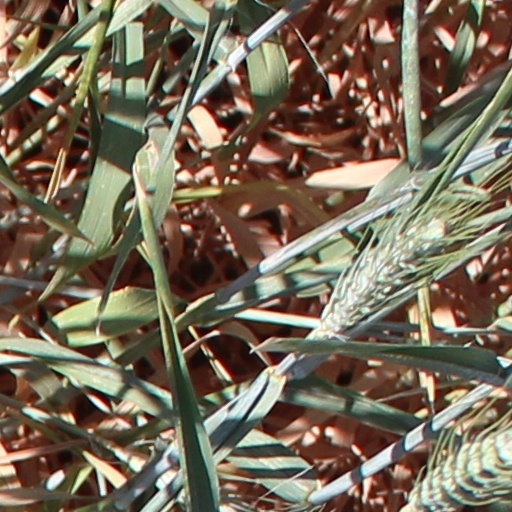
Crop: wheat